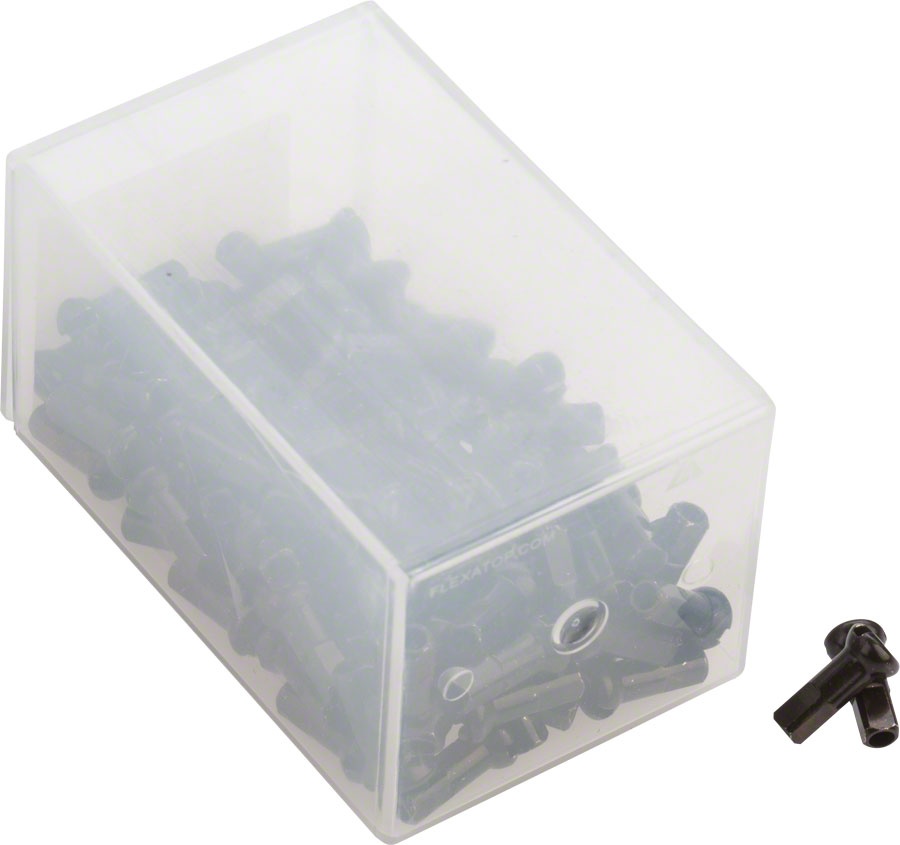
DT Swiss Pro Head Brass Nipples: 2.0 x 12mm Black Box of 100
.top{margin-bottom:30px;}.top li{margin-left:5%;margin-right:5%;margin-top:10px;line-height:120%;list-style-position:outside;} DT Swiss Pro Head Brass Nipples: 2.0 x 12mm Black Box of 100. Through the spherical contact surface DT Pro Head nipples align automatically with the angle of the spoke which leads to a homogeneous power transmission. The special shape of the head prevents the nipple of tilting in the rim base which is a great advantage for wheel building. Can be used in place of alloy Squorx Pro Head nipples when building DT rims that require Prohead nipples and washers (PHR washer is still required) 32 nipples weigh approximately 30 grams table{border-collapse:collapse;width:100%;}td{text-align: left;padding: 8px;font-weight:350;}tr:nth-child(even){background-color:#f2f2f2}th{background-color:#eb212e;color:white;text-align:left;padding:8px;}.desc ul{font-size:24px;font-weight:600;margin-left:-25px;padding-top:35px;border-top:3px solid #f0f0f0;}.desc li{list-style:none;border-bottom:4px solid #eb212e;width:142px;} TECH SPECS Color Black Material Brass Spoke Diameter 2.0 Length 12 Defined Color Black
Brand: DT Swiss
Category: Sporting Goods > Outdoor Recreation > Cycling > Bicycle Parts > Bicycle Wheel Parts > Bicycle Wheel Nipples